Cirilo de Alameda y Brea

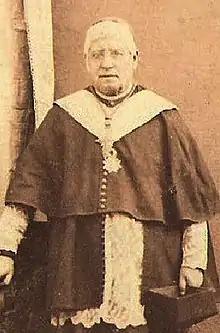
The cardinal in Madrid circa 1870.

Cirilo de Alameda y Brea O.F.M. Obs. (9 July 1781, in Torrejón de Velasco, Spain – 30 June 1872, in Toledo) was a cardinal of the Catholic Church. He was archbishop of Toledo 1857–1867.